Phoney War

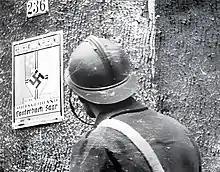
A French soldier outside a Reichskolonialbund office in Lauterbach during the Saar Offensive

The Saar Offensive on 7 September was the one limited land action by the Allies during the Phoney War. The French attacked the Saarland, which was defended by the German 1st Army. The assault, whose strategic purpose was ostensibly to assist Poland, was stopped after a few kilometres and the French forces withdrew.